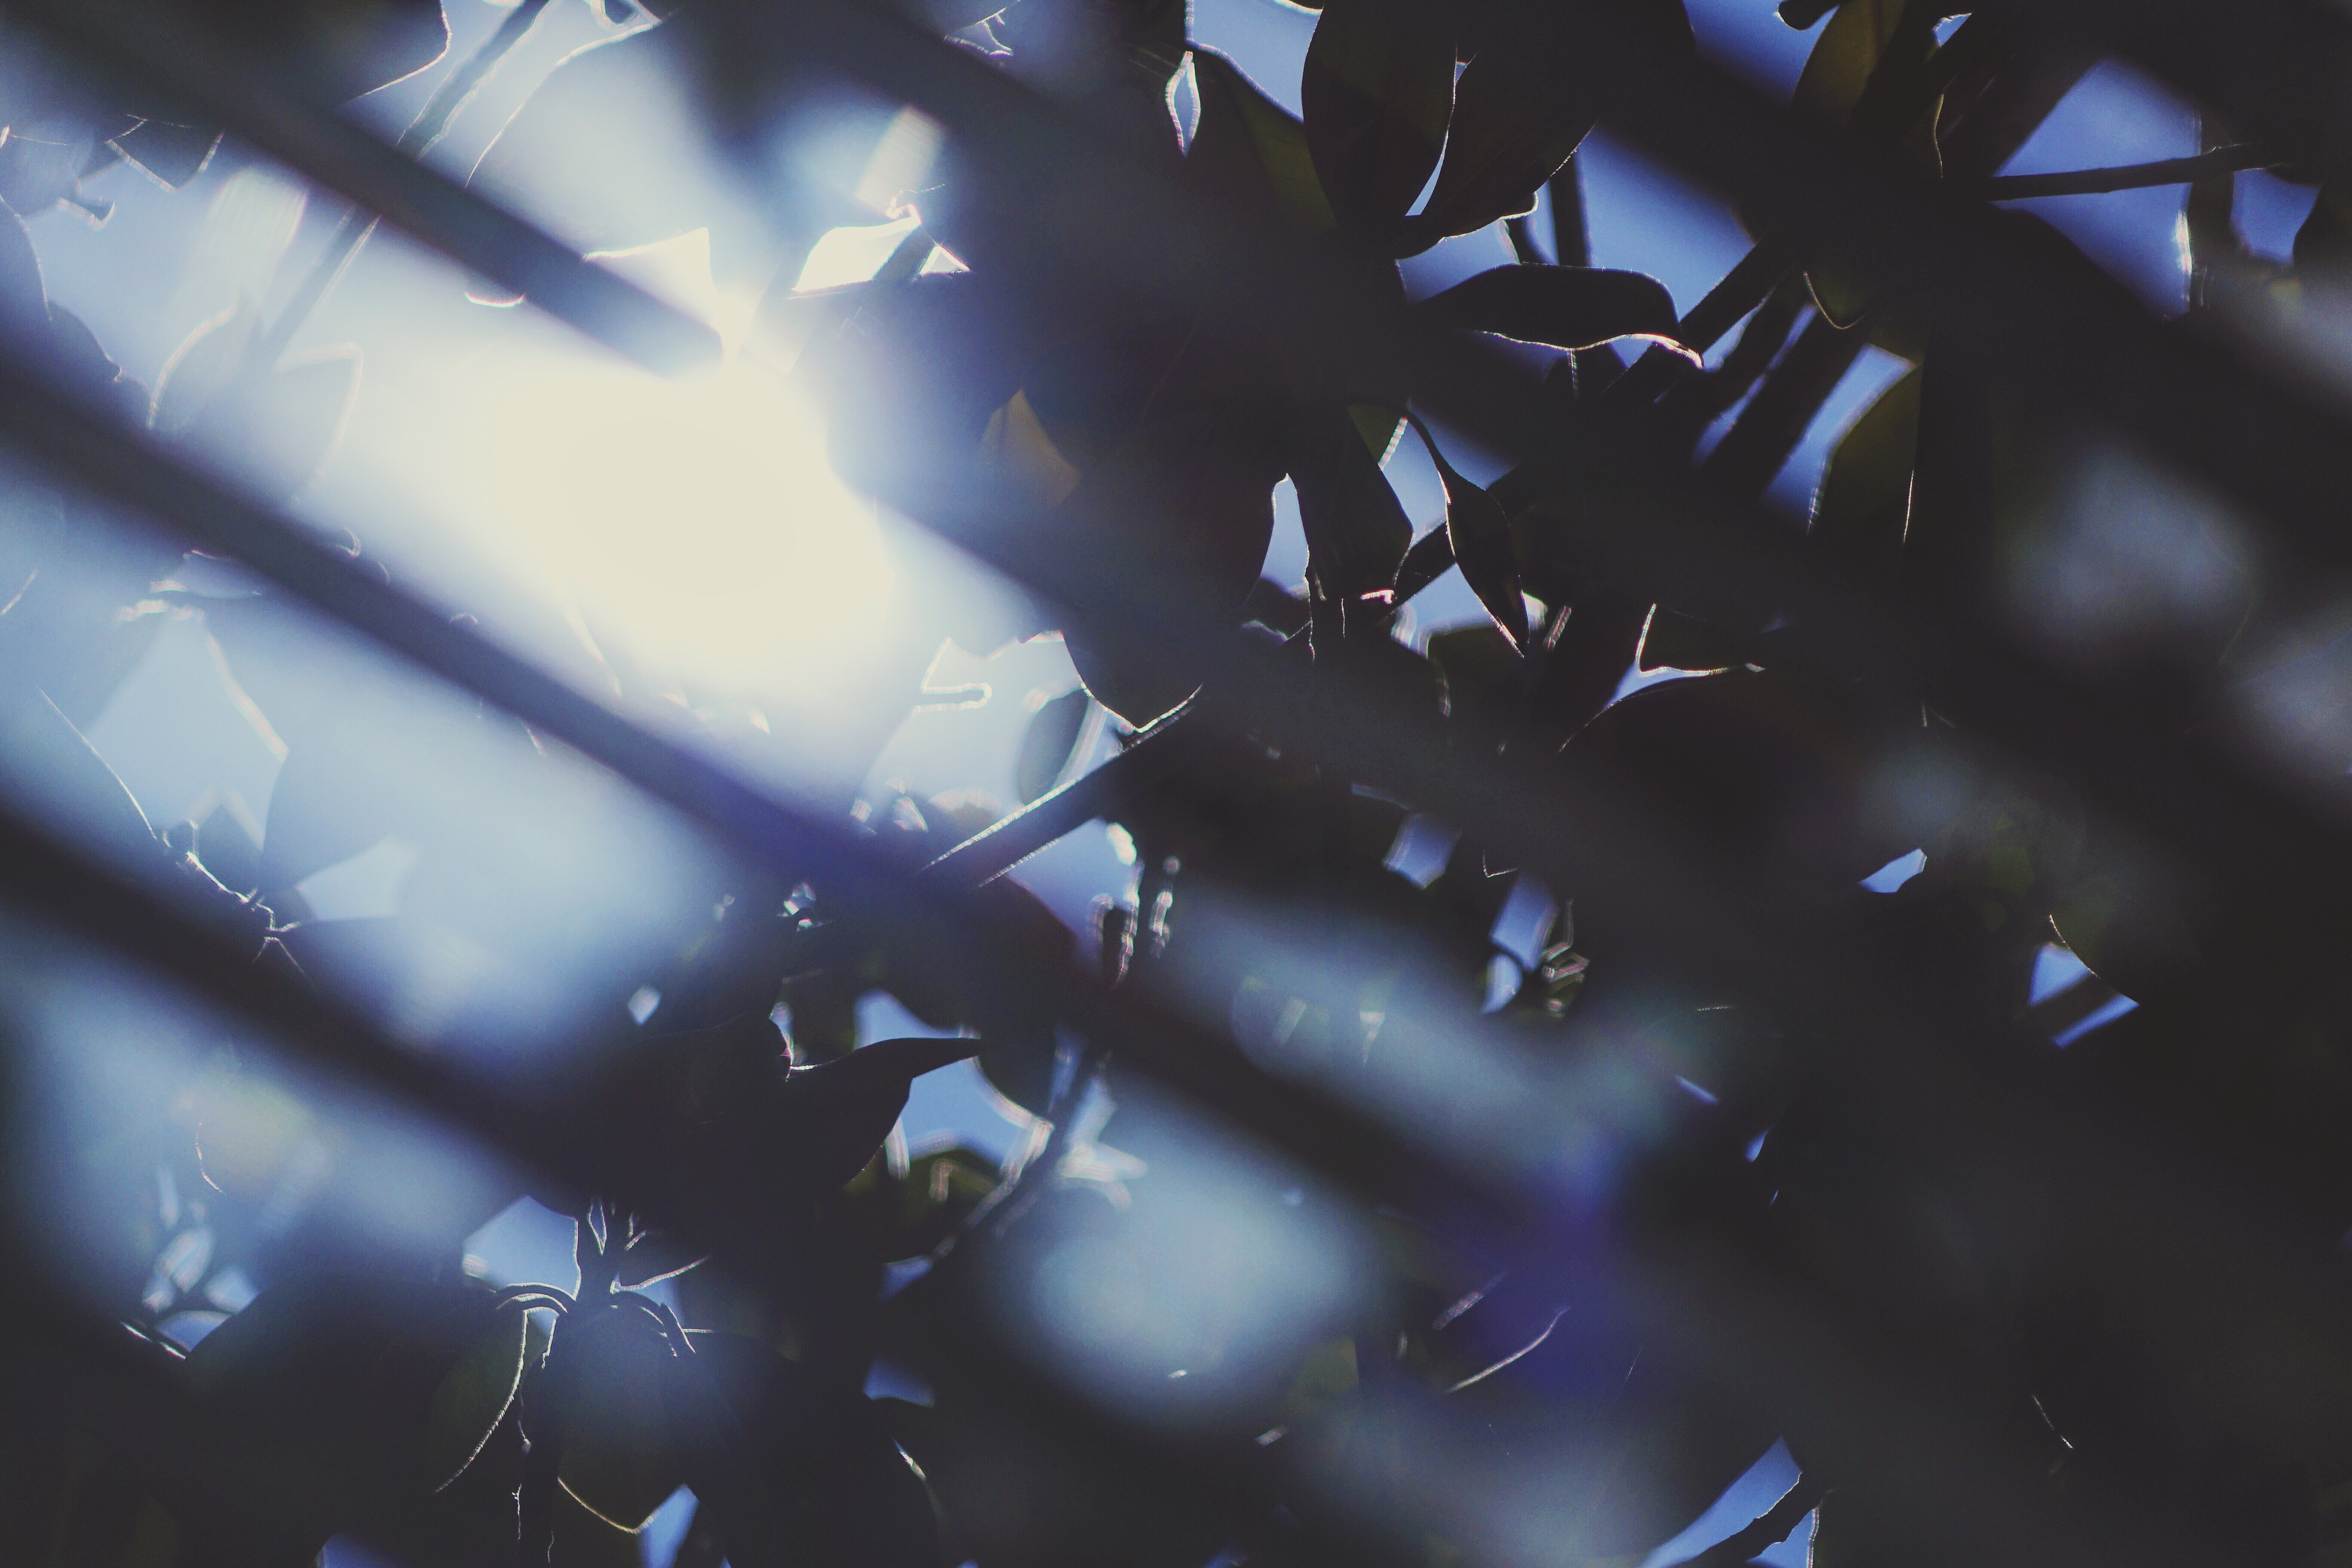
branch, light, sunlight, leaf, flower, reflection, darkness, blue, macro photography, computer wallpaper